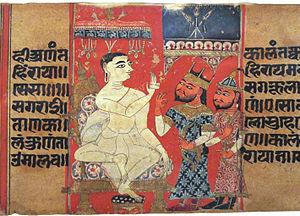
Le jaïnisme ou jinisme est une religion qui aurait probablement commencé à apparaître vers le Xᵉ ou IXᵉ siècle av. J.-C. Le jaïnisme ou dharma jaïn compte près de dix millions de fidèles dans le monde, ascètes et laïcs confondus, en majorité en Inde.